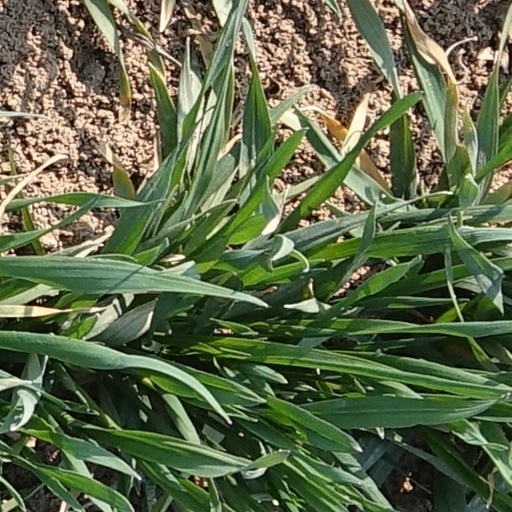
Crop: wheat